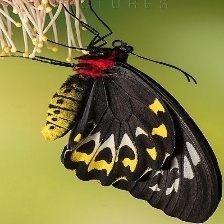
Species: CAIRNS BIRDWING